Owen Chapel Church of Christ

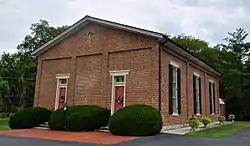
Owen Chapel Church of Christ, June 2014.

The Owen Chapel Church of Christ is a property in Brentwood, Tennessee that was built c. 1860 and that was listed on the National Register of Historic Places in 1986. It includes Greek Revival and "Vernacular Greek Revival" architecture.